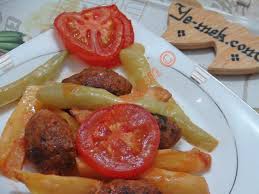
Yemek: izmir_kofte